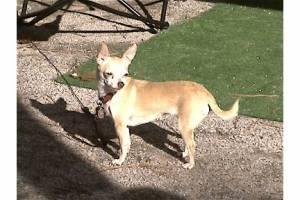
chihuahua